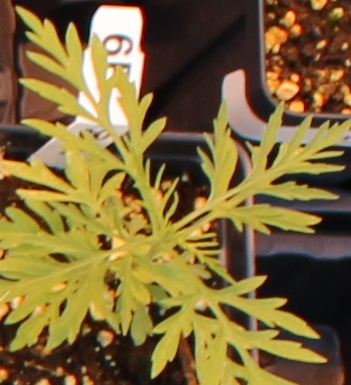
Label: Ragweed